Sydney White

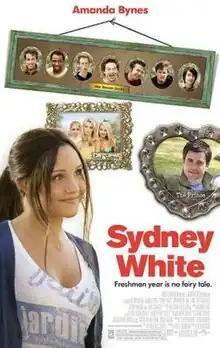
Theatrical release poster

Sydney White is a 2007 American teen romantic comedy film directed by Joe Nussbaum and written by Chad Gomez Creasey based on the fairy tale of "Snow White" by the Brothers Grimm. The film, starring Amanda Bynes in the title role, Sara Paxton and Matt Long, was released theatrically on September 21, 2007, by Universal Pictures to mixed to unfavorable critical reviews and performed poorly at the box office.